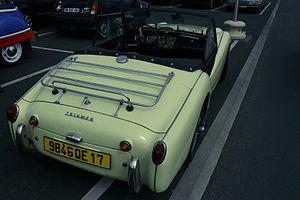
Un porte-bagages est une structure permettant de transporter des objets avec un véhicule.